Georges Barboteu

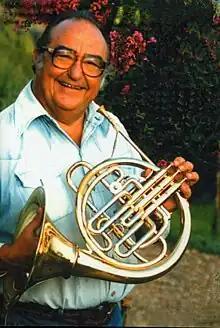
Georges Barboteu

Georges Yves Barboteu (1 April 1924 – 30 September 2006) was a French horn player and composer.